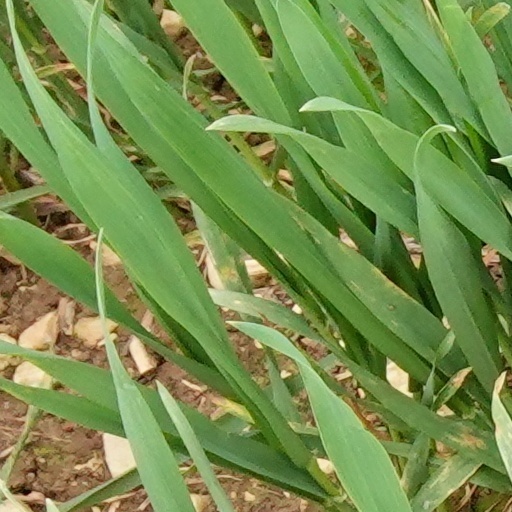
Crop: wheat